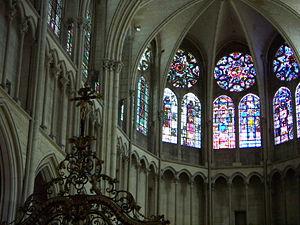
La cathédrale Saint-Étienne d'Auxerre est une cathédrale catholique française, située dans la ville d'Auxerre, dans le département de l'Yonne. De style gothique, elle fait l'objet d'une protection au titre des monuments historiques depuis 1840. Elle est dédiée à saint Étienne, premier martyr auxerrois.